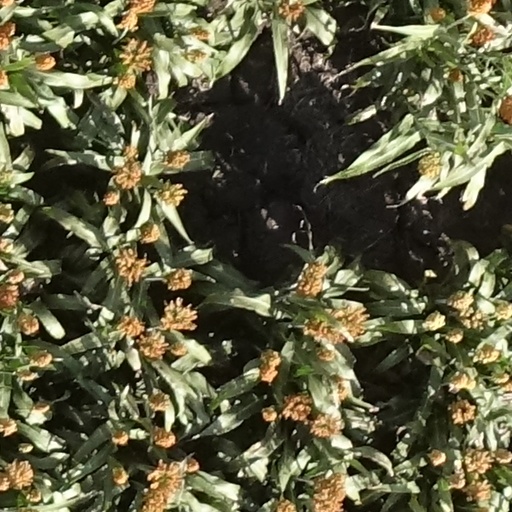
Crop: sorghum